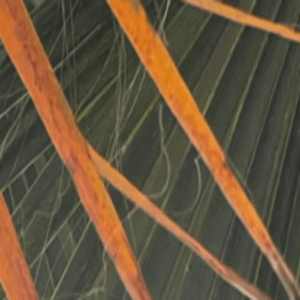
Label: Manganese Deficiency